Mount Pisgah Christian School

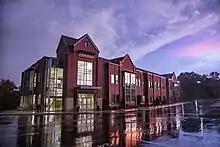
The newest building on Mount Pisgah's East Campus, Geier Hall.

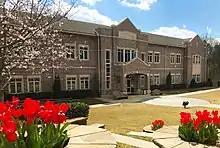
The H Building, next door to Geier Hall.

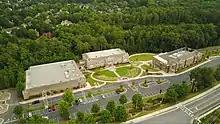
Aerial view of the East Campus including the Drummond Center (left), H Building (center) and Geier Hall (right). The South Campus is directly across the street.

Mount Pisgah Christian School includes three campuses, located at the major intersection of Old Alabama and Nesbit Ferry Roads in Johns Creek, Georgia, plus the Patriot Athletic Campus on Brumbelow Road.